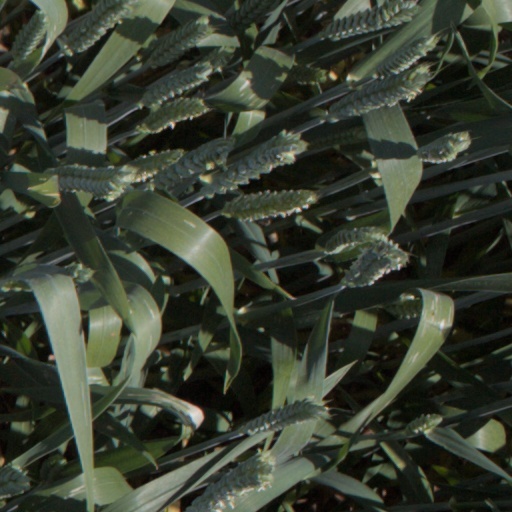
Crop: wheat